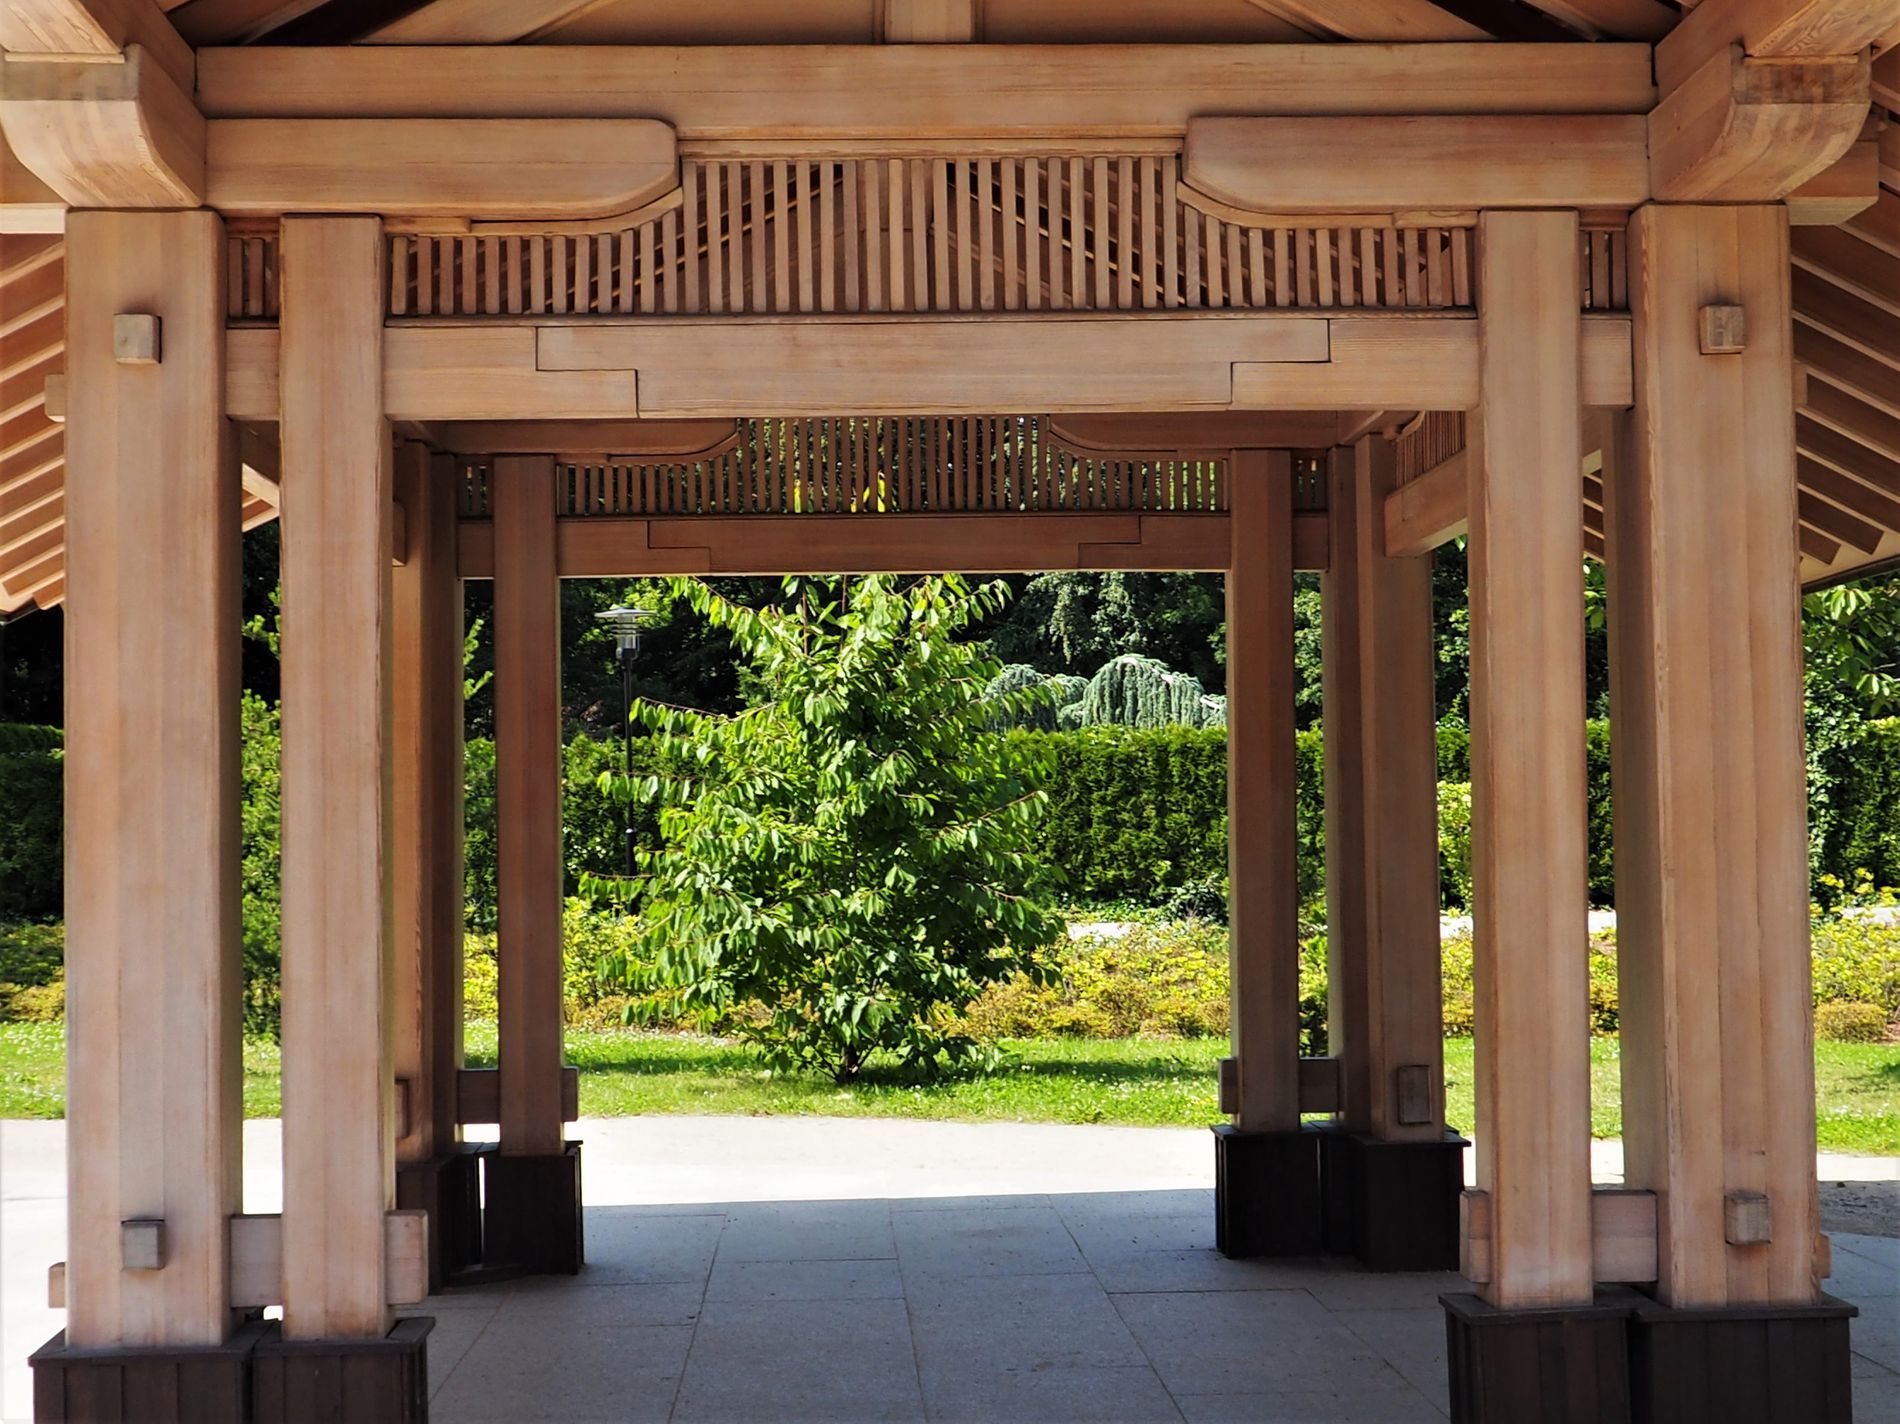
The Beauty of Wood.
An image of a wooden structure with beams and columns against a garden with shiny green foliage under the golden sunlight.
An image taken from a straight on perspective highlighting the depth and well architected design of a wooden structure in daylight creating a tidy and arranged atmosphere.
Labels: Indoors, Interior Design, Architecture, Building, House, Housing, Porch, Outdoors, Wood, Patio, Nature, Portico, Pergola, Garden, Gate, Arbour, Floor, Gazebo, Hardwood, Wooden structure
Camera: OLYMPUS CORPORATION E-M10MarkII
Lens: Olympus M.Zuiko Digital ED 12-50mm F3.5-6.3 EZ
Aperture: F6.3
Exposure: 1/200 sec
ISO: 200
Focal length: 14.0 mm